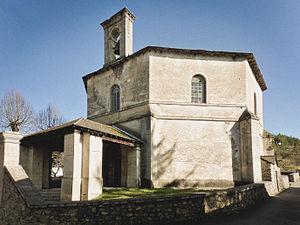
Le temple protestant de Meyrueis est un édifice religieux situé à Meyrueis, dans le département français de la Lozère. La paroisse est rattachée à l'Église protestante unie de France.